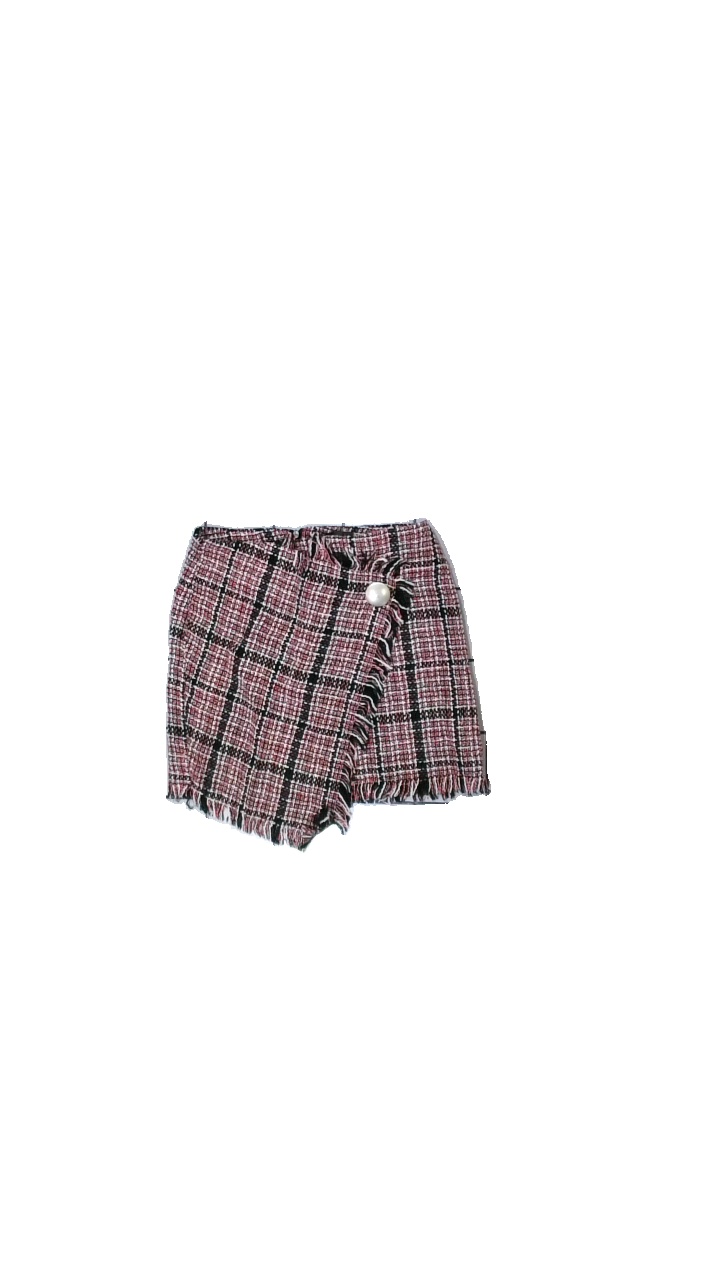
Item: Skirt (Ladies)
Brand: Storets
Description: Tweed skirt
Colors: Black, Red, White
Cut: Cropped
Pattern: Checkered print
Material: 67% Viscose 33% Polyester
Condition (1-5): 5
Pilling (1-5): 5
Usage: Reuse
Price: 50-100